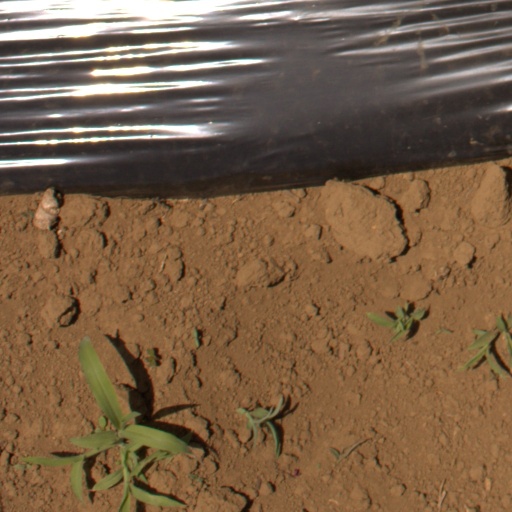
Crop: Jerusalem artichoke